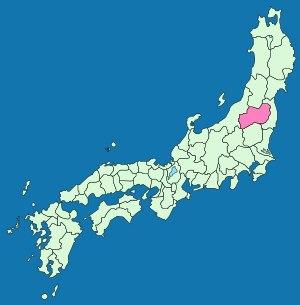
La province d'Iwashiro est une ancienne province du Japon de la région de la préfecture de Fukushima. Elle est parfois appelée Ganshū.